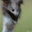
Label: bird